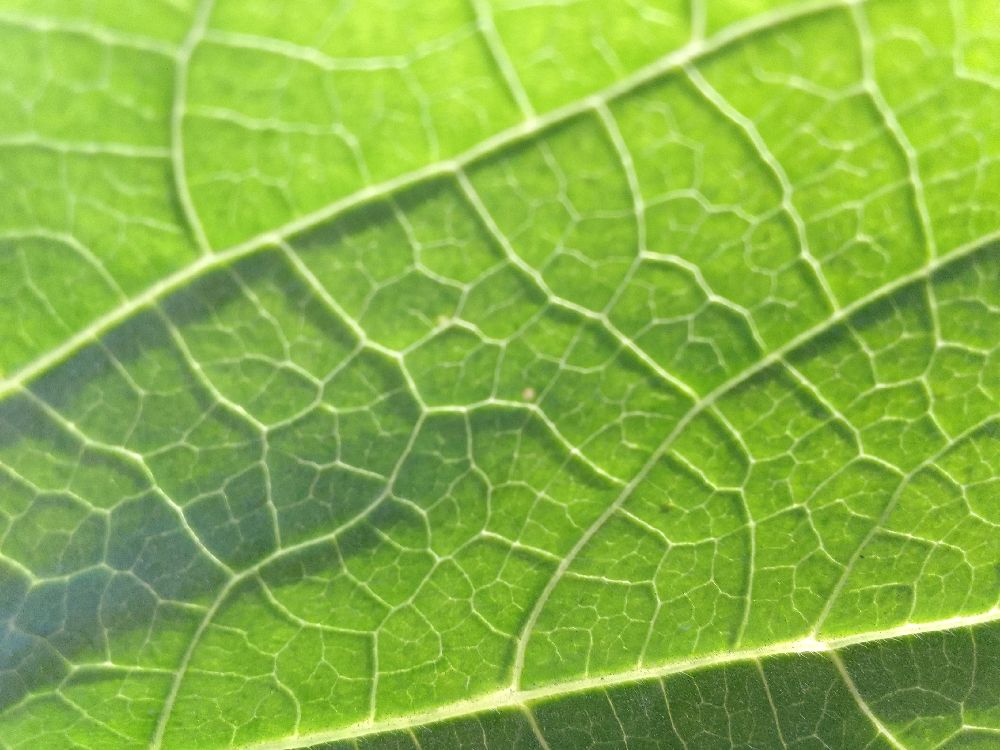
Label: healthy